Aston Martin Vanquish

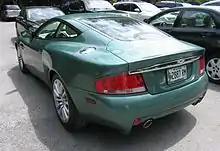
Rear 3/4 view

The Aston Martin V12 Vanquish was styled by Ian Callum and drew inspiration from the DB4 GT Zagato, projecting a more aggressive presence than Callum's DB7 Vantage. The production car closely resembled the "Project Vantage Concept" which debuted with a V12 engine at the North American International Auto Show in January 1998. Underneath, the V12 Vanquish car featured a unique and bespoke bonded aluminium composite chassis with a carbon fibre backbone developed in partnership with Lotus, an advanced independent suspension, and a more highly tuned version of the naturally aspirated Aston Martin V12 engine that had debuted in the DB7 two years earlier. It was available in 2+0 and 2+2 seating configurations and came only in a coupé body style.